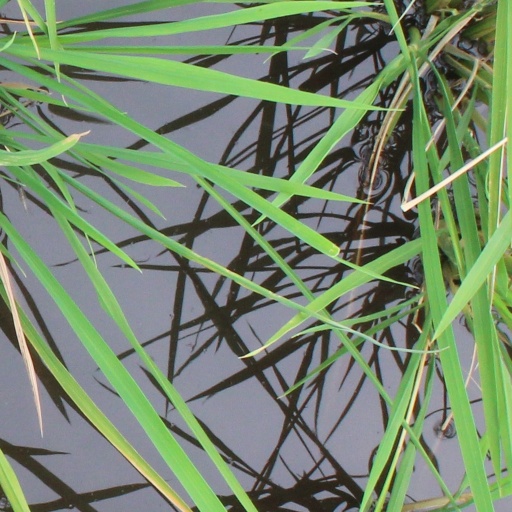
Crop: rice